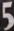
Number: 5